Machine Head (band)

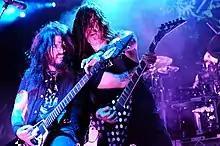
Robb Flynn (left) and Phil Demmel (right) in 2012

In October 2008, the band toured in Australia with Slipknot. The band then toured Europe with Slipknot and Children of Bodom in November and December. The band recorded a version of Iron Maiden's classic, "Hallowed Be Thy Name" for a "Kerrang!" tribute compilation album, entitled ""; this song was played live multiple times since its release and has become a permanent in their current touring setlists. Amongst other bands who appeared on the album were label mates, Dream Theater and Trivium.